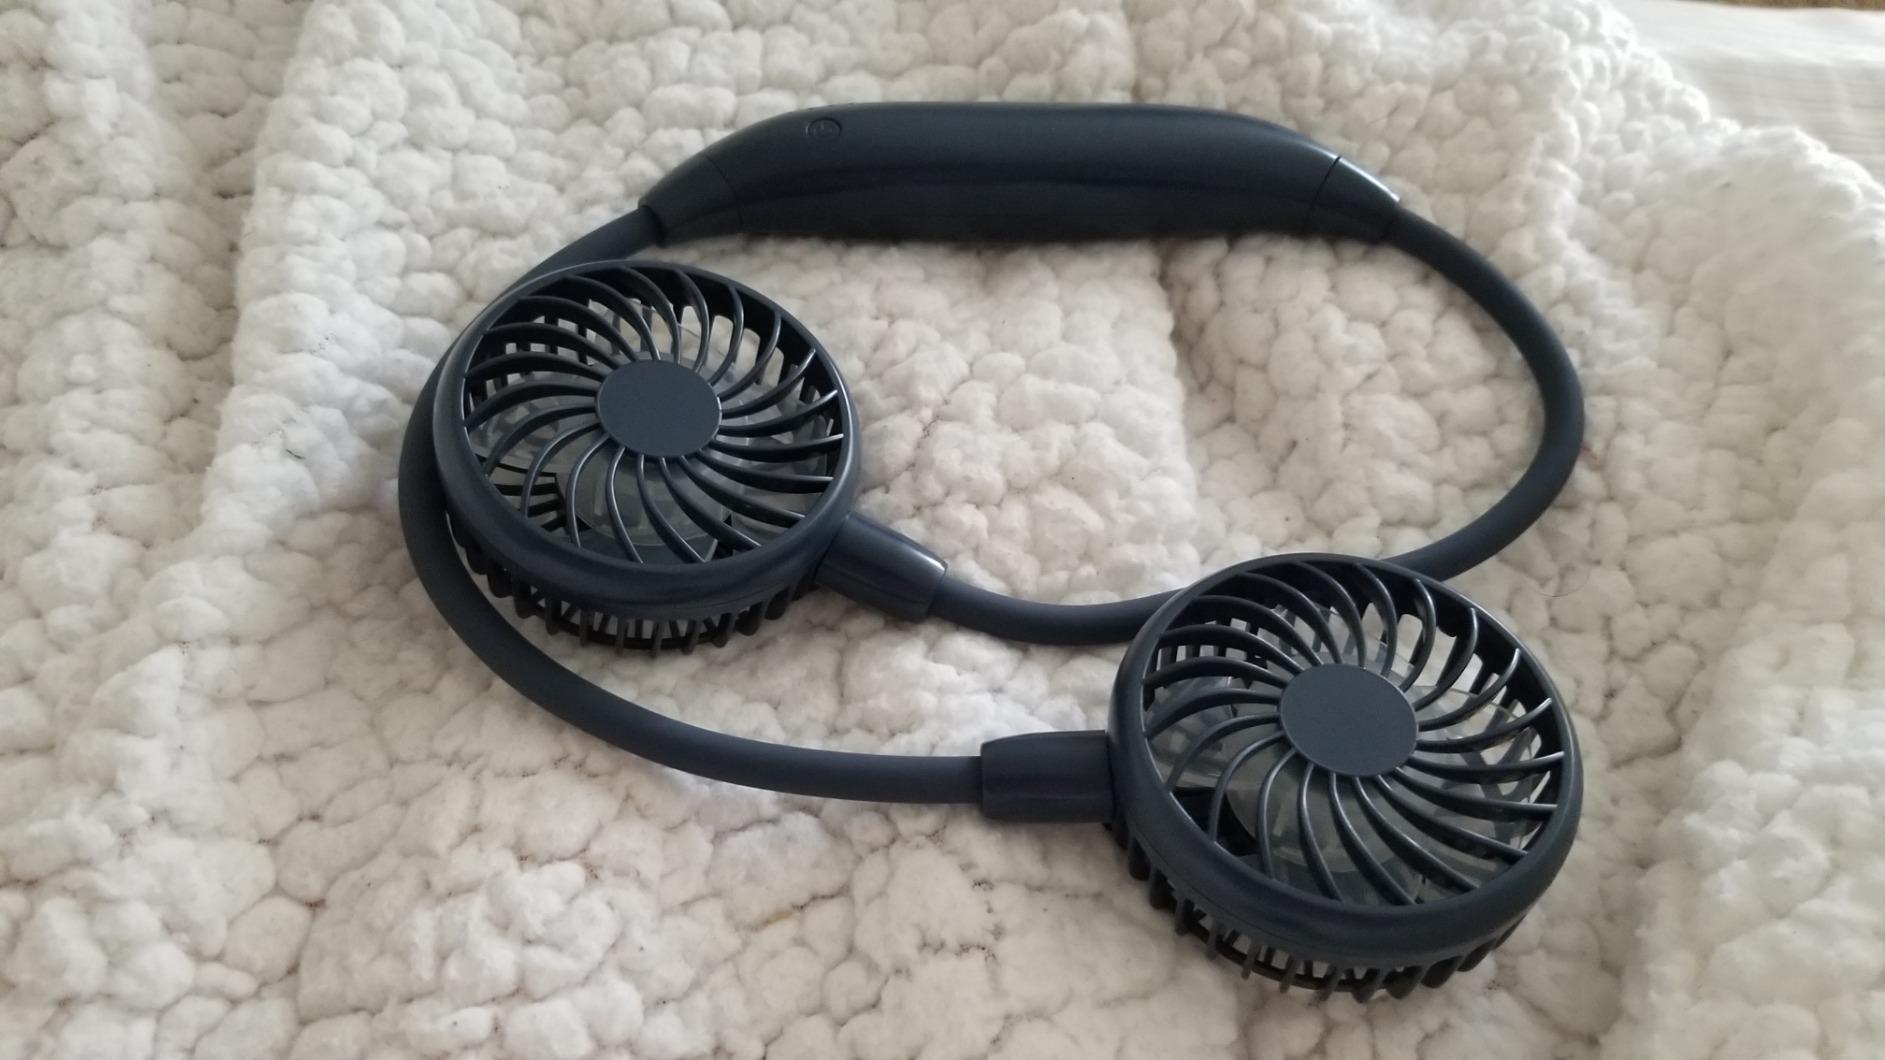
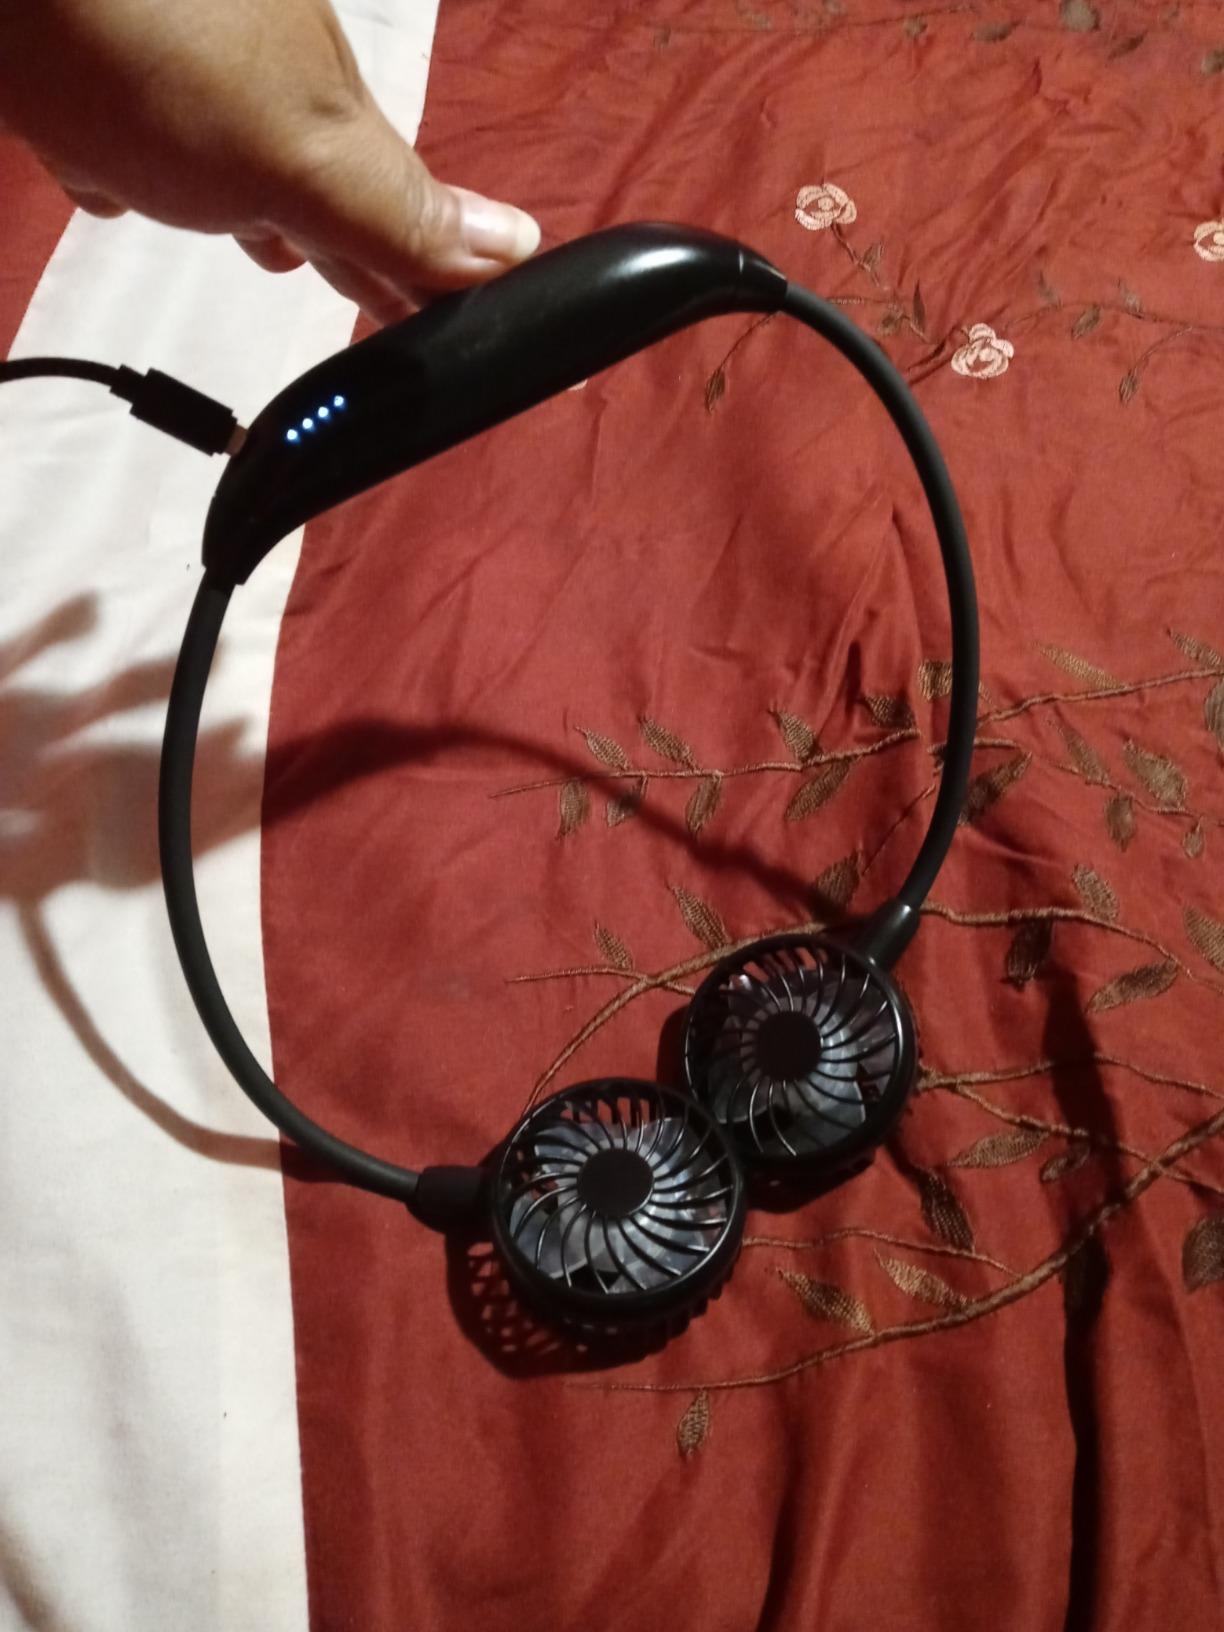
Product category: fan
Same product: no